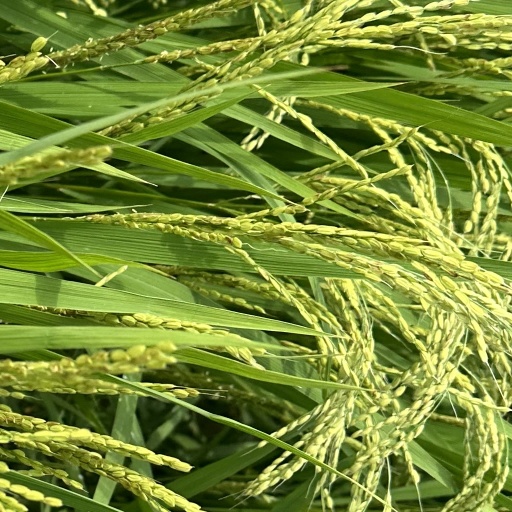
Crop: rice